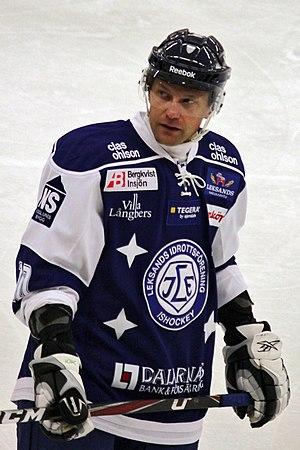
Pelle Prestberg est un joueur professionnel de hockey sur glace suédois. Il évolue en position d'ailier.